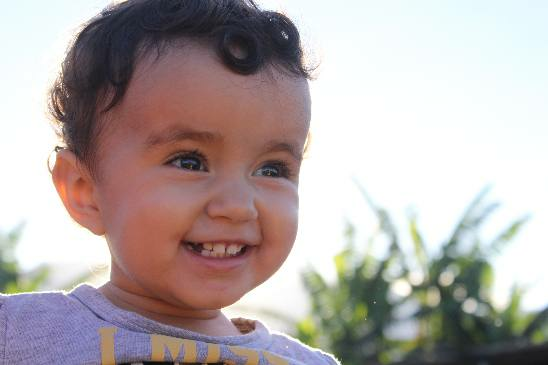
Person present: Yes